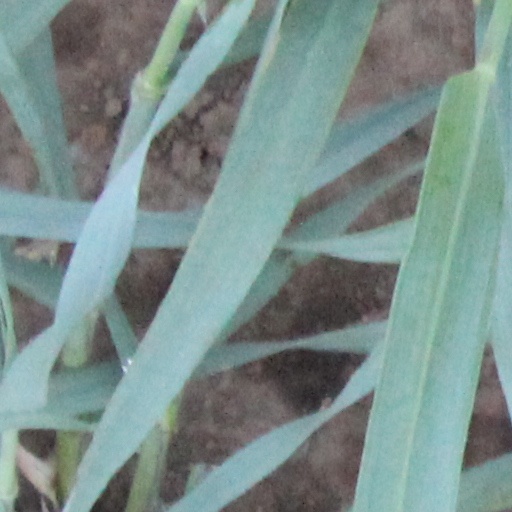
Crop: wheat